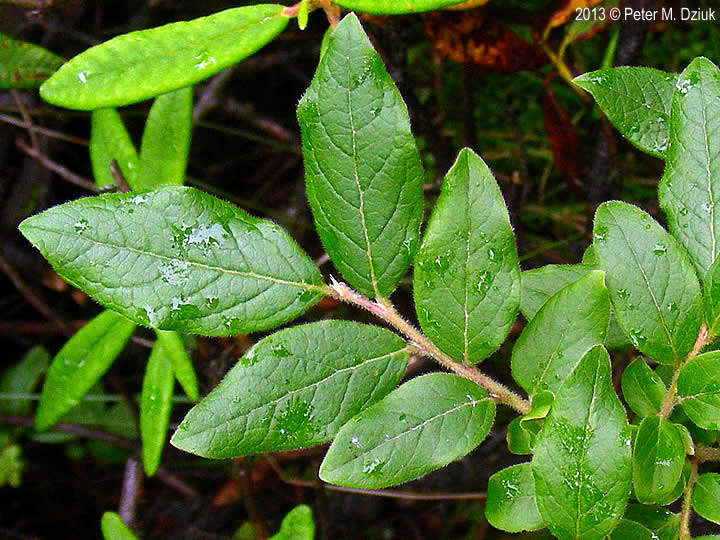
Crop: raspberry
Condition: healthy